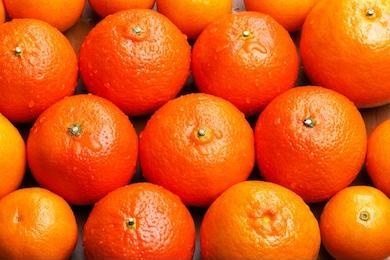
Label: mandarine